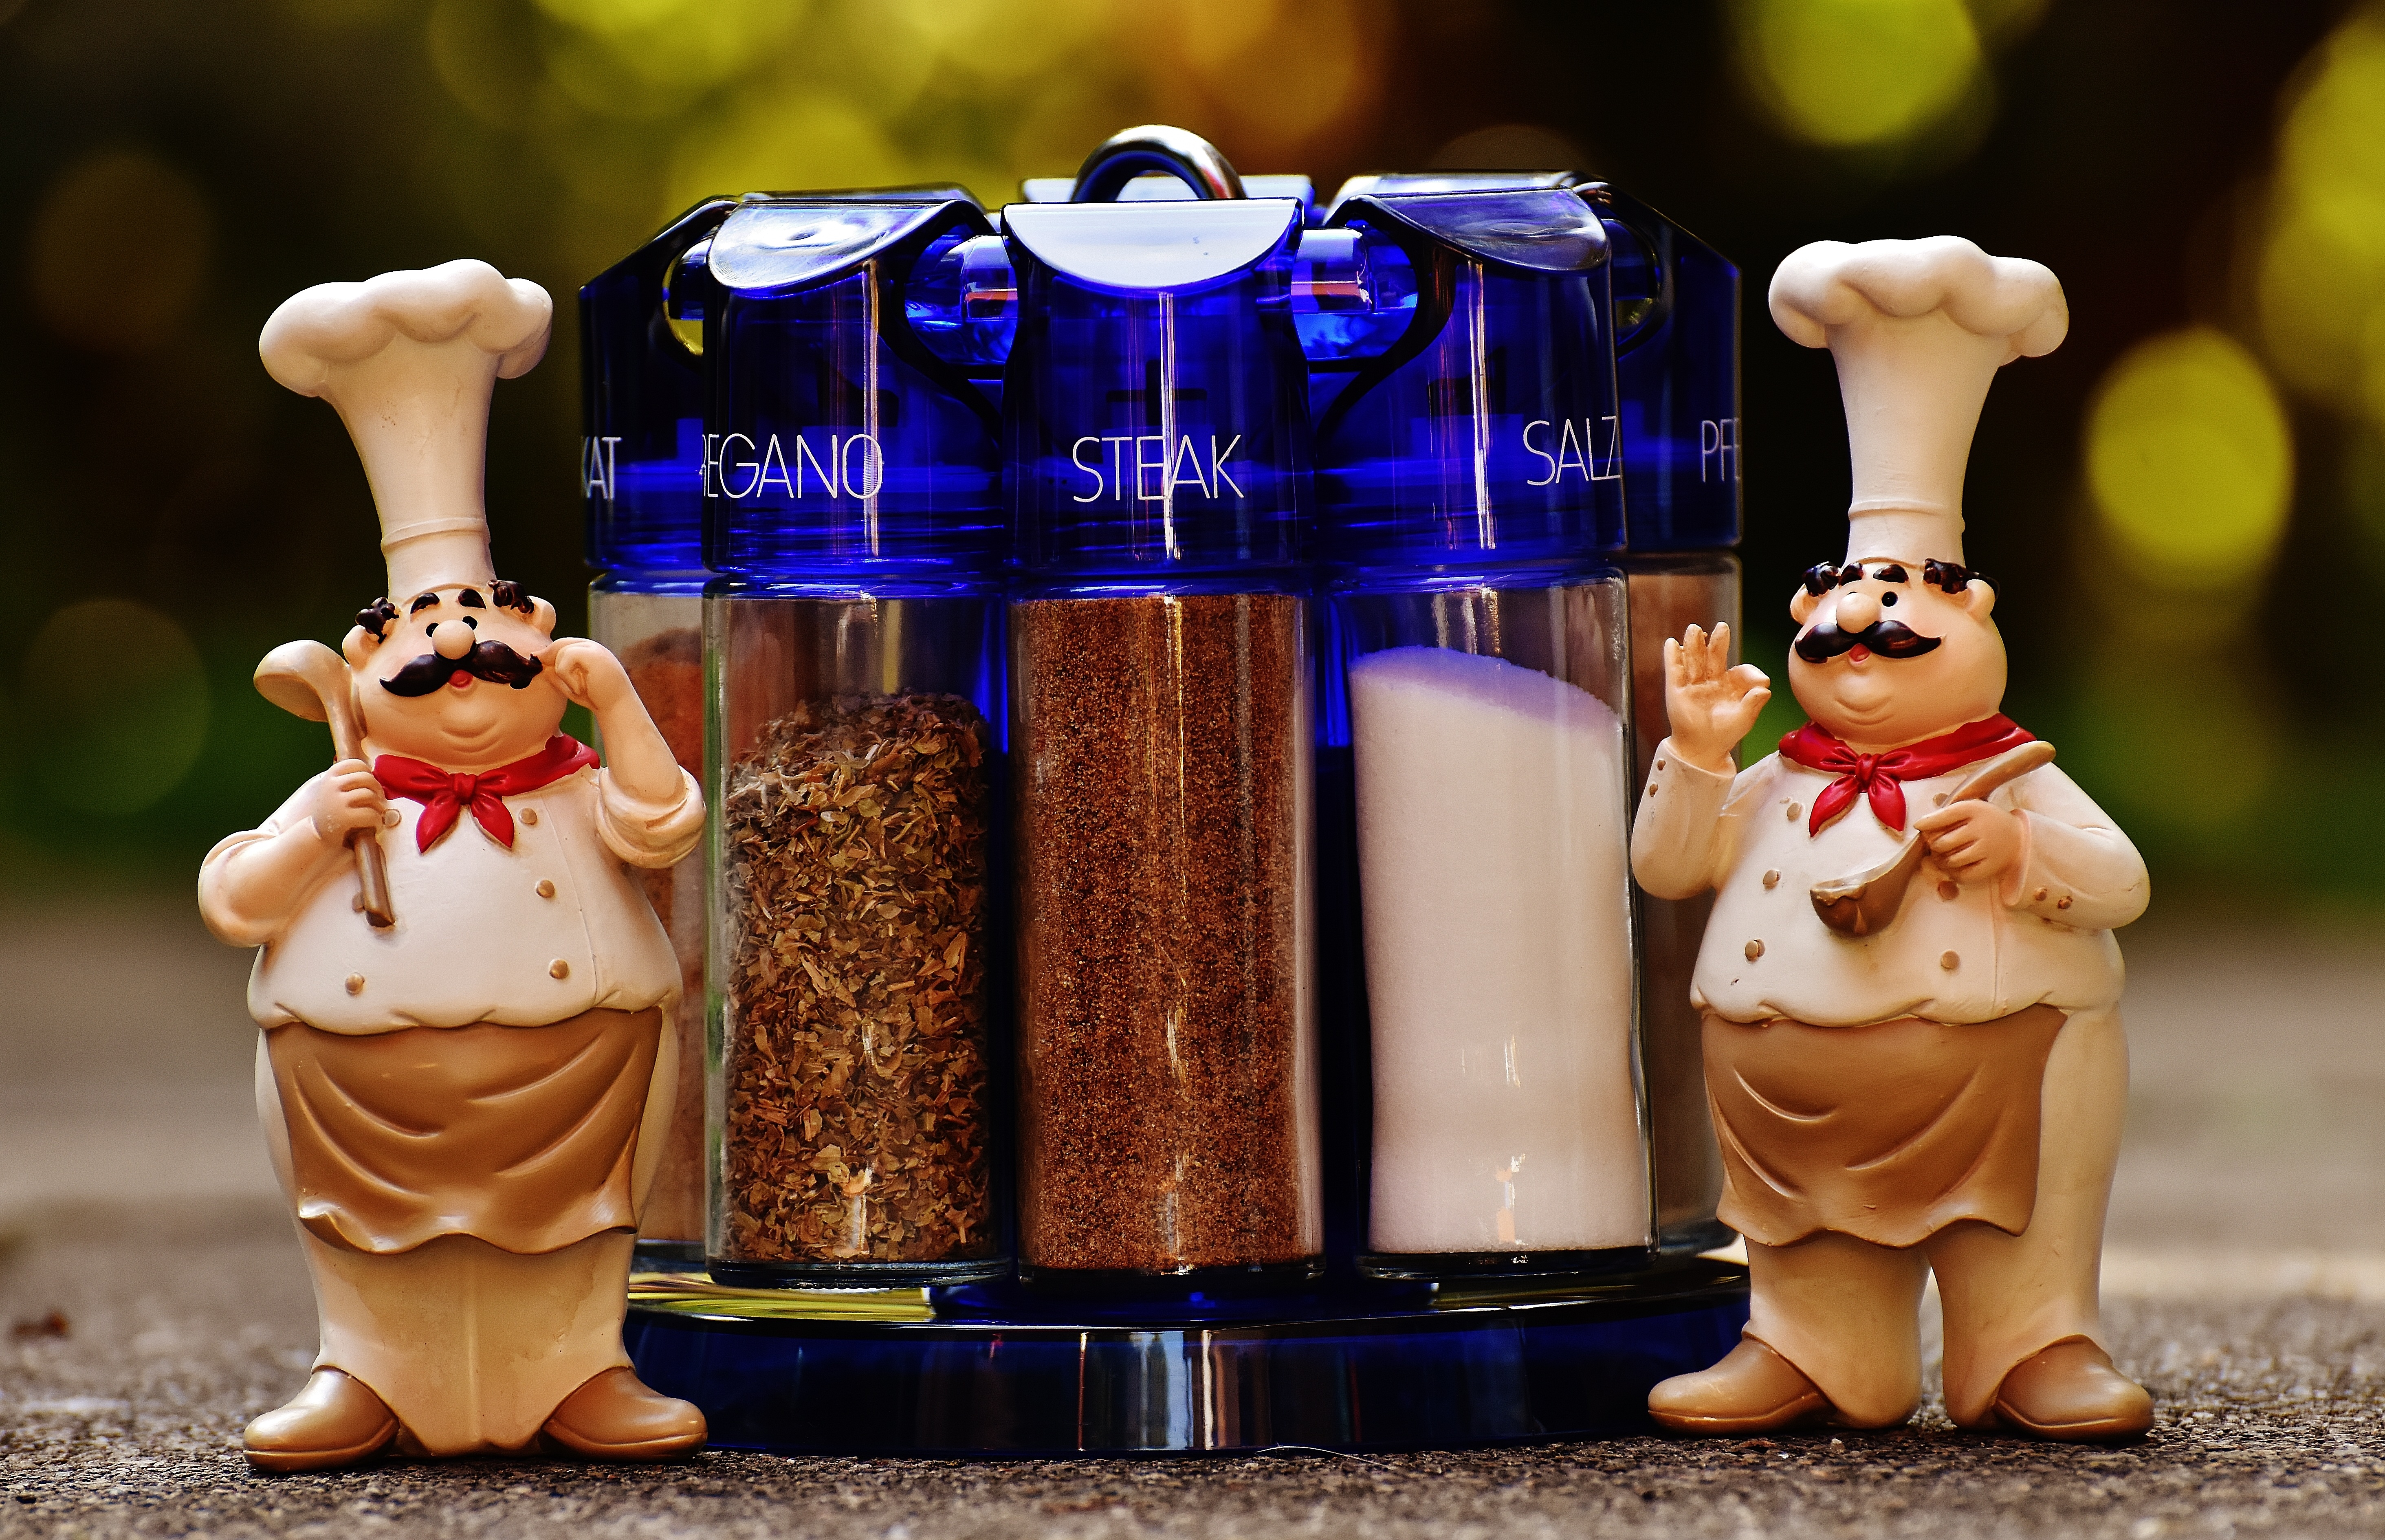
cute, cooking, ingredient, kitchen, candle, christmas, dessert, lighting, eat, toy, preparation, cook, christmas decoration, spices, figurine, funny, figures, chefs